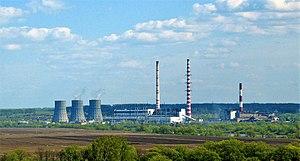
L’oblast de Moscou également appelé Podmoskovié est un sujet de la Fédération de Russie. Sa superficie, de 44 379 km², est relativement faible par rapport aux autres sujets fédéraux, mais c'est l'une des régions les plus densément peuplées du pays et, avec une population de 7 599 756 habitants, le deuxième sujet de la Fédération le plus peuplé. Il n'y a pas de centre administratif officiel pour l’oblast de Moscou : la plupart de ses administrations siègent à Moscou et quelques autres villes de l’oblast.
La centrale thermique de Kachira est une centrale thermique située à Kachira, dans l'oblast de Moscou, en Russie.